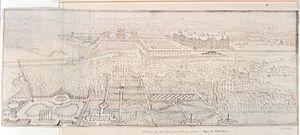
Le château de Meudon, dit château royal de Meudon, palais impérial de Meudon ou Domaine national de Meudon, est un château français situé à Meudon, dans le département des Hauts-de-Seine. Il est notamment la résidence de la duchesse d'Étampes, du cardinal de Lorraine, d'Abel Servien, de Louvois ainsi que de Monseigneur, dit le Grand Dauphin, qui lui adjoint en annexe le château de Chaville. Incendié en 1795 et en 1871, le Château-Neuf, dont la démolition est un temps envisagée, est conservé pour sa majeure partie. Il est transformé à partir de 1878 en observatoire servant de réceptacle à une lunette astronomique, avant d'être rattaché à l'Observatoire de Paris en 1927.